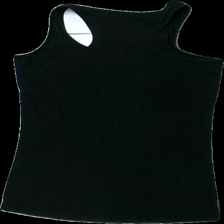
View: back
Type: Tank top
Category: Ladies
Brand: Not in the list
Brand text on label: basic U
Colors: Black
Material: 100% cotton
Cut: Regular
Size: S
Season: All
Damage location: top center
Damage 2 location: bottom left
Damage 3 location: middle center
Price range: <50
Recommended usage: Export
Description: svart linne, mycket hårig
Comment: hårig